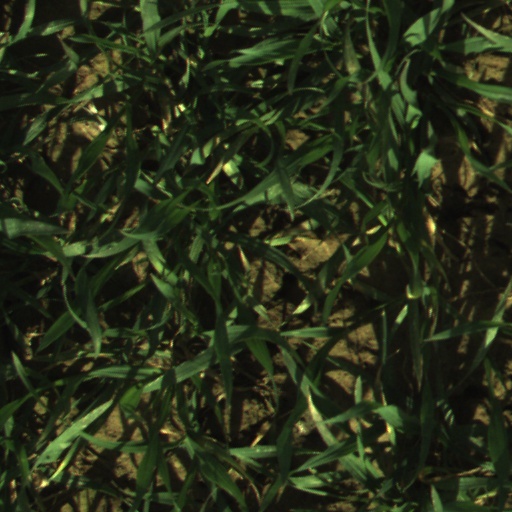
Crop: wheat